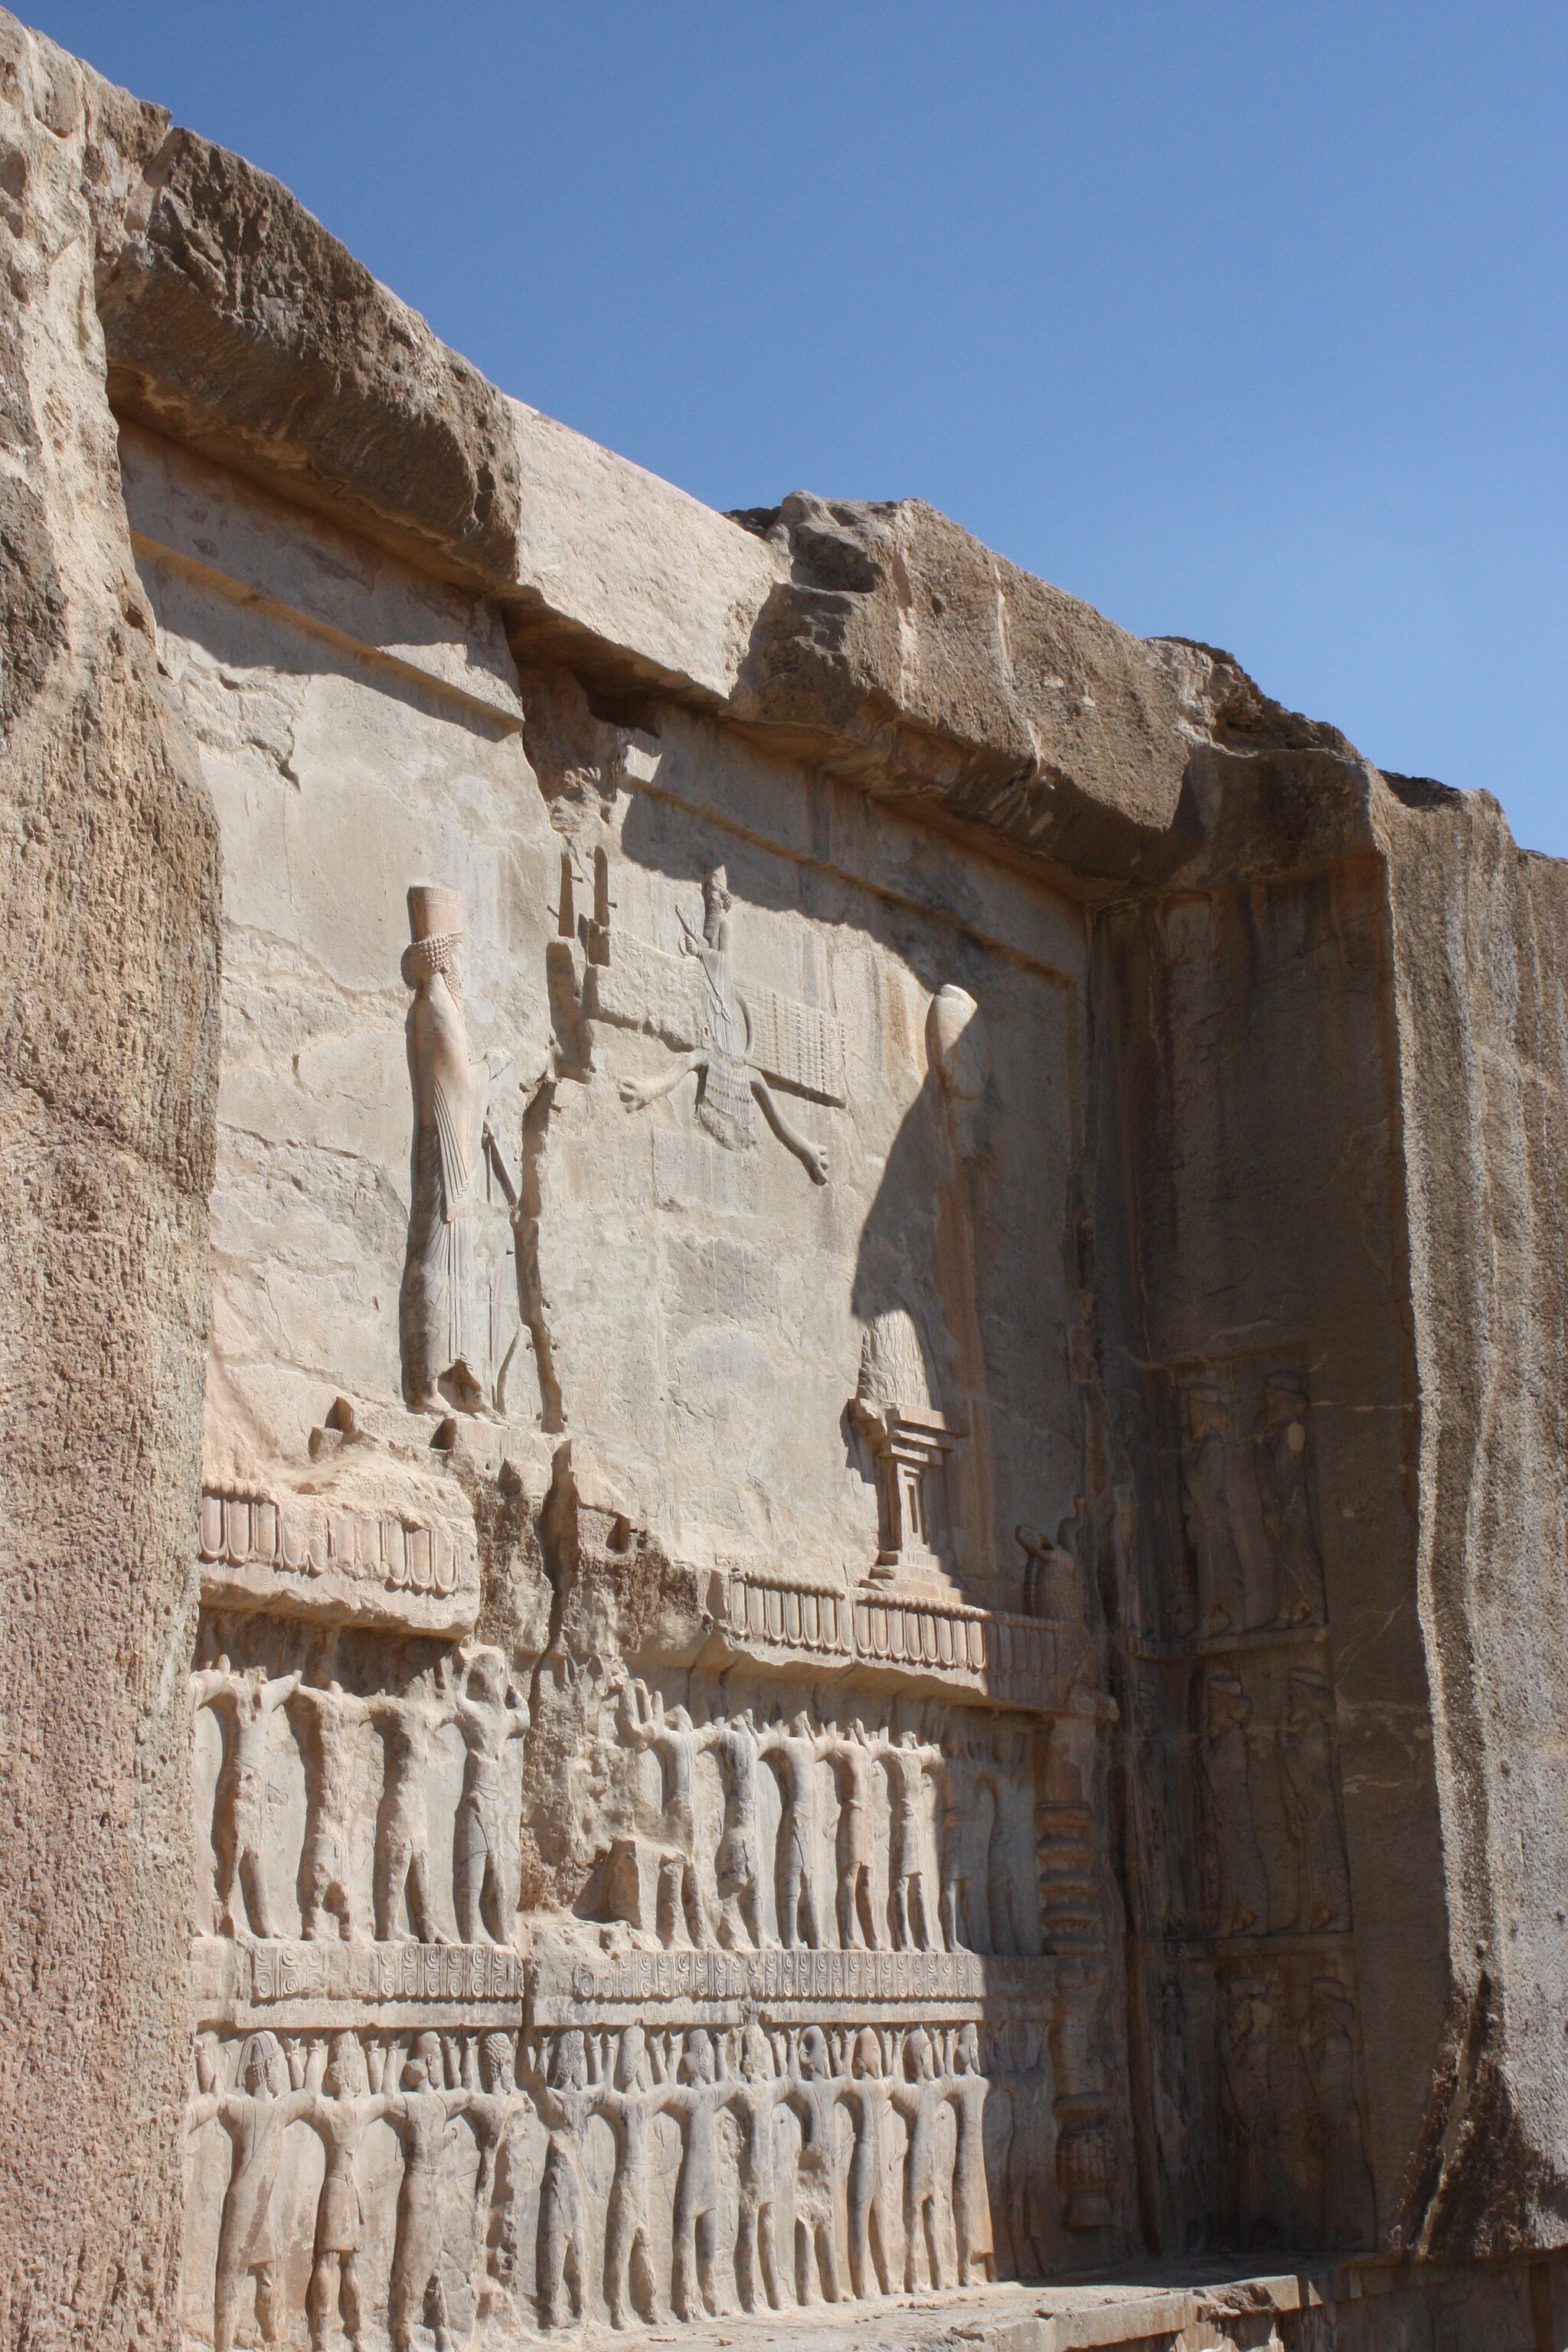
Title: Takhtejamshid 1247
Description: Persepolis in Shiraz
Date: 2009-04-03
Categories: GFDL, Taken with Canon EOS 450D, Tomb of Artaxerxes II, License migration redundant, Self-published work, Reliefs of people, 2009 in Persepolis, Reliefs of Faravahar in Persepolis, Reliefs of Ahura Mazda